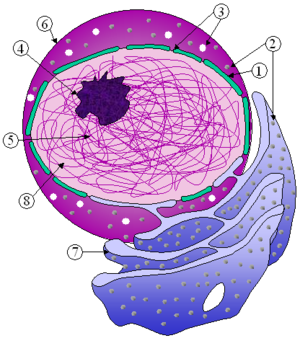
Schéma du noyau et du réticulum endoplasmique d'une cellule
En biologie cellulaire, le noyau est une structure cellulaire présente dans la majorité des cellules eucaryotes et chez tous les organismes eucaryotes, et contenant l'essentiel du matériel génétique de la cellule. Il a pour fonction principale de stocker le génome nucléaire ainsi que la machinerie nécessaire à la réplication des chromosomes et à l'expression de l'information contenue dans les gènes. Il disparaît temporairement pendant le processus de division cellulaire pour se reconstituer dans les cellules filles. Il a un diamètre variant de 5 à 7 micromètres. En comparaison à certains organites, il s'agit donc d'une importante structure cellulaire. Généralement c'est la plus visible de la cellule à l'échelle microscopique.